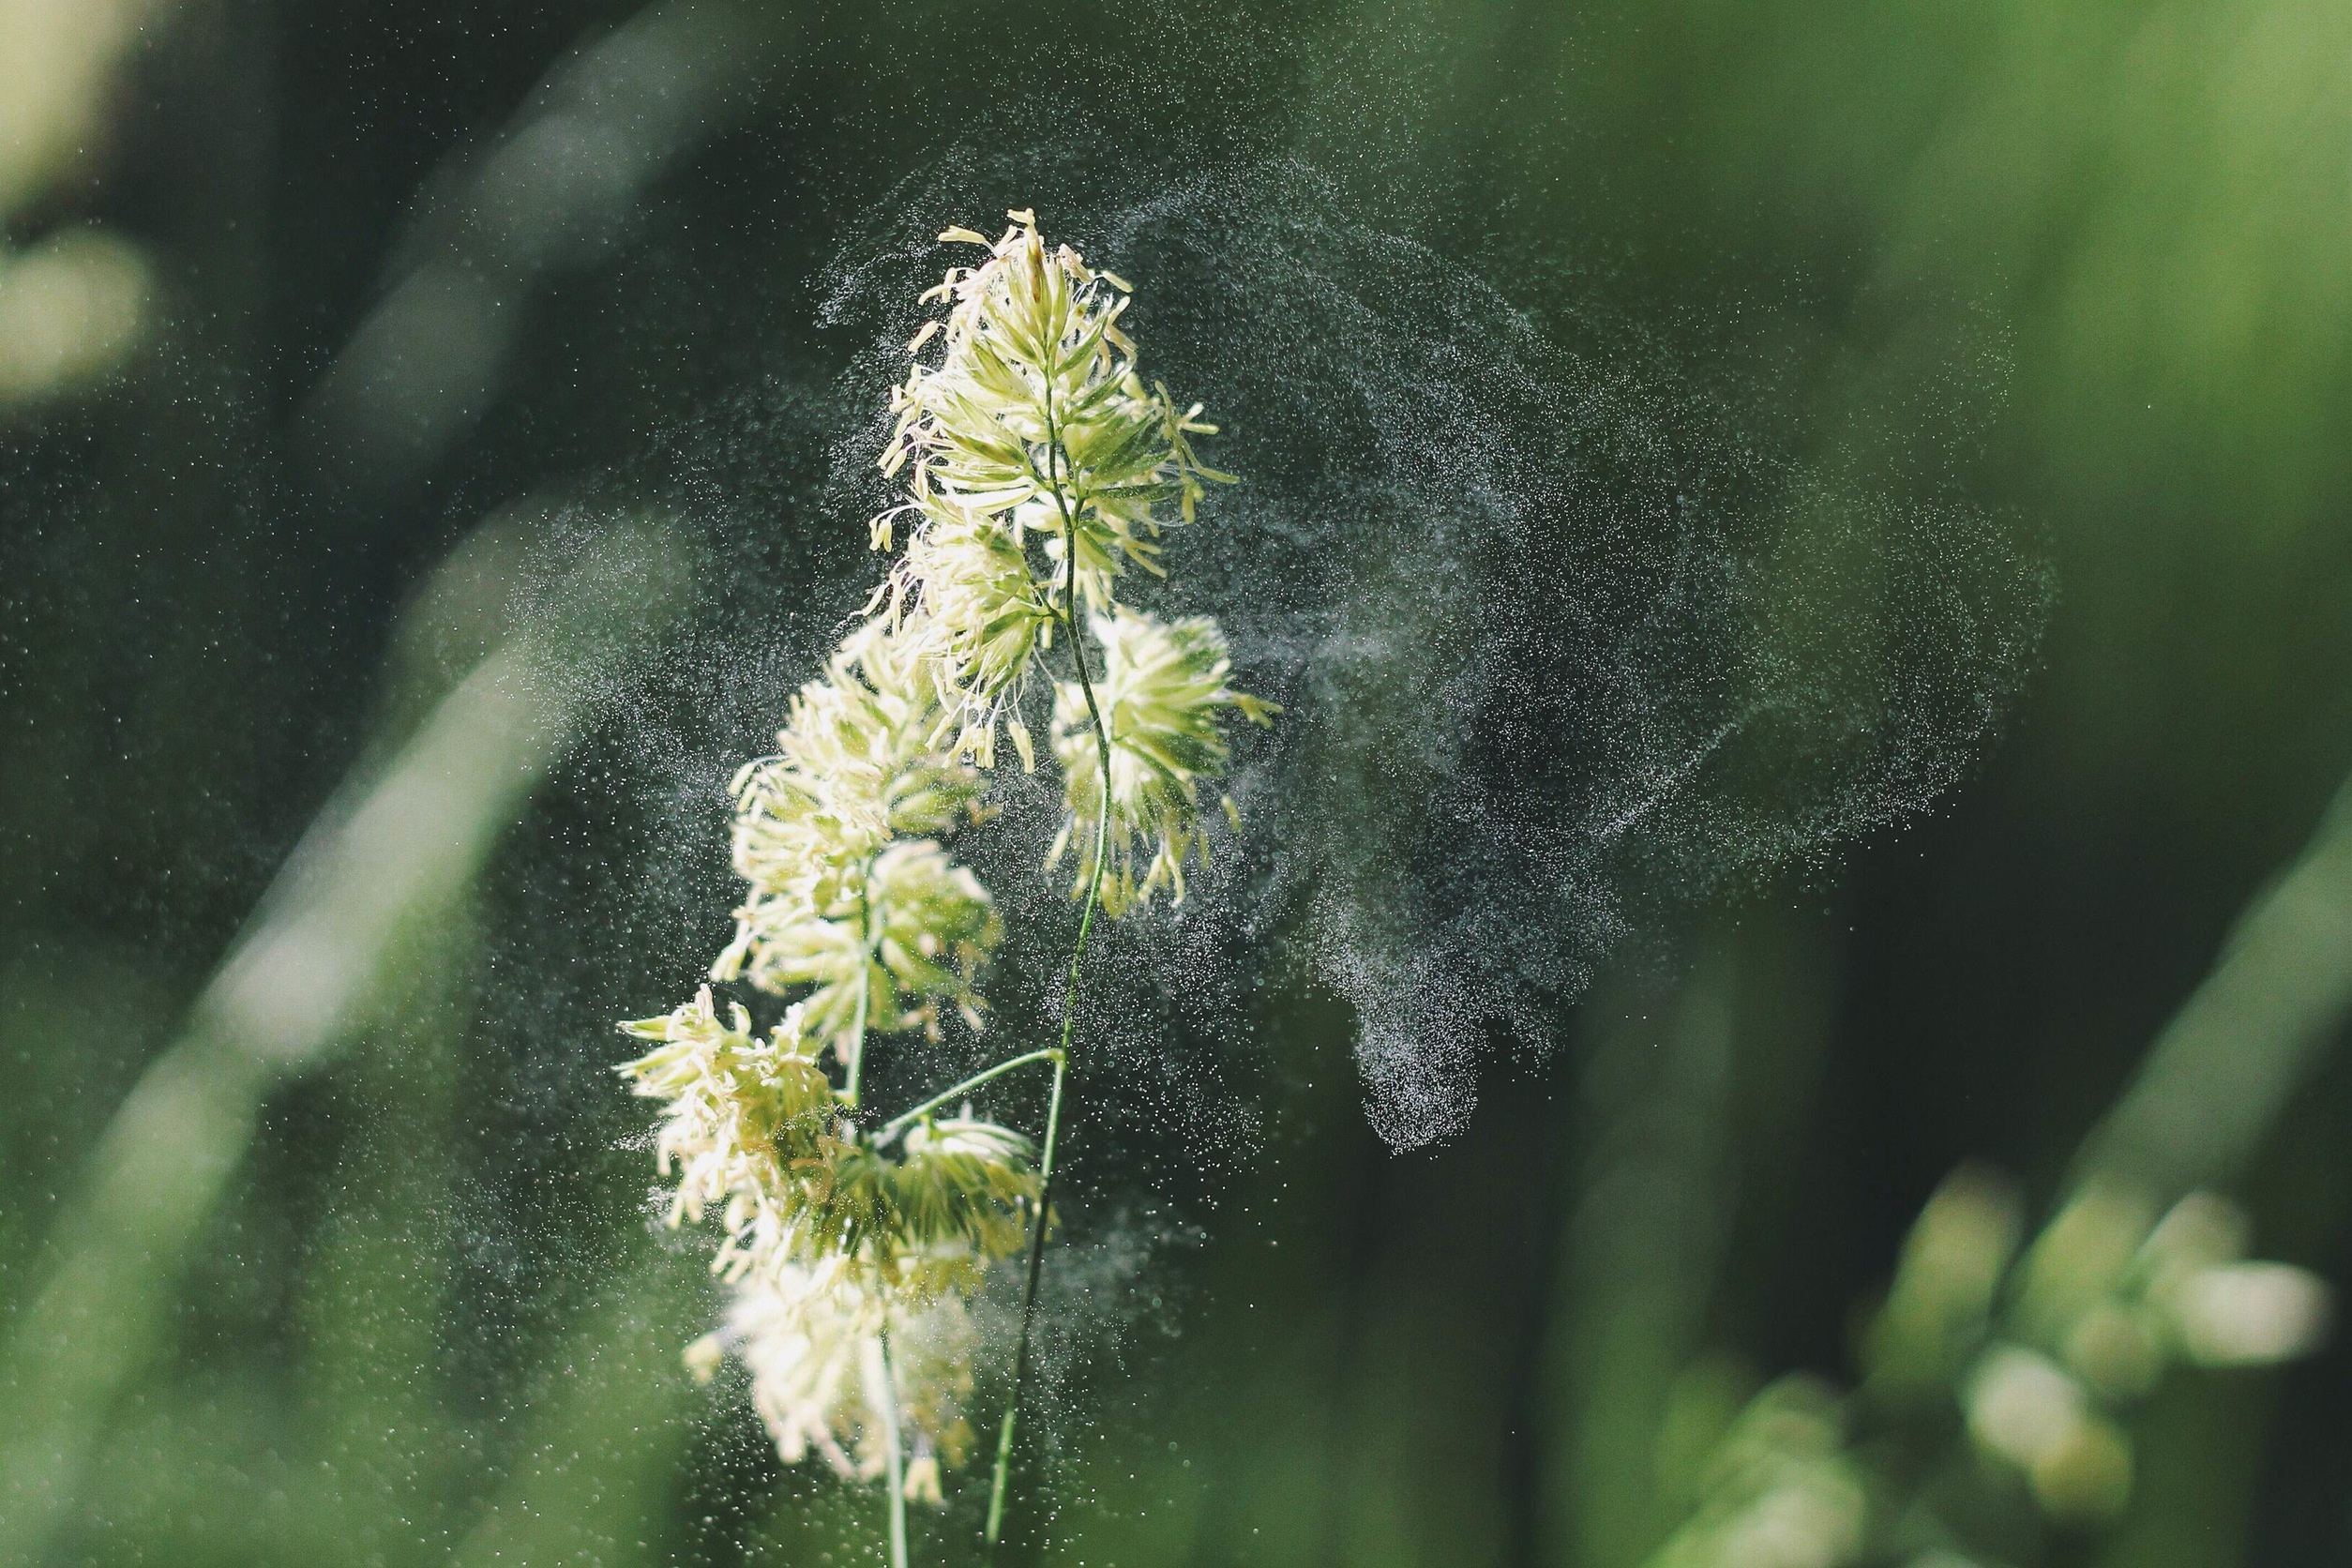
nature, grass, blossom, cloud, growth, plant, photography, sunlight, leaf, flower, bloom, wind, summer, allergy, environment, pollen, pollination, green, biology, dust, botany, powder, flora, life, ecology, wildflower, close up, explode, reproduction, shake, macro photography, particles, flowering plant, grass family, plant stem, land plant